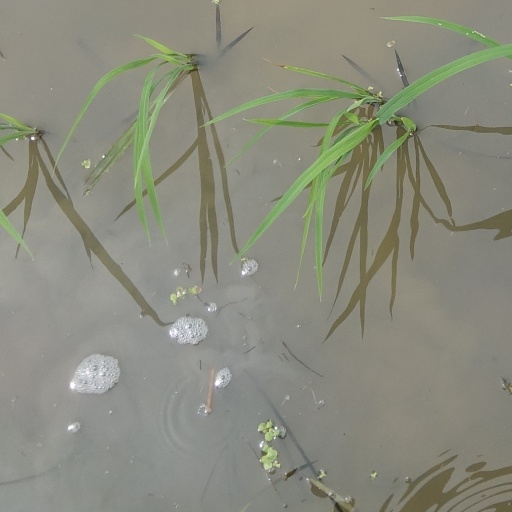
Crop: rice